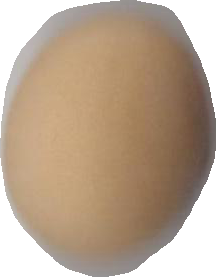
Variety: Anjasmoro